SS Suevic

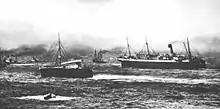
The "Suevic"s stern after being separated from her bow. Her bow will be left on the rocks while the stern is towed to Southampton.

With the bow now irretrievably stuck, and the threat of even worse weather coming which could completely destroy the ship, many experienced salvage men believed that the only course of action was to abandon "Suevic" to her fate. However, the Liverpool & Glasgow Salvage Association, acting on behalf of the White Star Line, suggested an unorthodox method of salvaging the ship. As the rear of the ship's length was undamaged and this portion contained the boilers, engines and passenger accommodation, they believed it would be worthwhile to attempt saving the stern half of the ship by cutting the ship in two and separating it from the impaled bow. White Star decided this was a worthwhile risk as, if successful, rebuilding the ship would be a cheaper option than building a replacement vessel.